Peppers, Craigieburn, Bowral

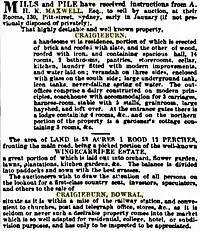
Advertisement for the sale of Craigieburn by Alexander Maxwell in 1888

Alexander Hamilton Keith Maxwell (1842-1907) built Craigieburn in about 1885. In June 1885 the builder John Joseph Campbell of Bowral advertised for tenders to haul 80 to 100 thousand bricks from a kiln to Mr Maxwell’s property. At the end of the year, Mrs. Maxwell placed an advertisement in the local paper for a “house and parlor maid” at Craigieburn, Bowral. John Campbell was one of the earliest pioneers of Bowral and built many of the town’s public and private buildings.